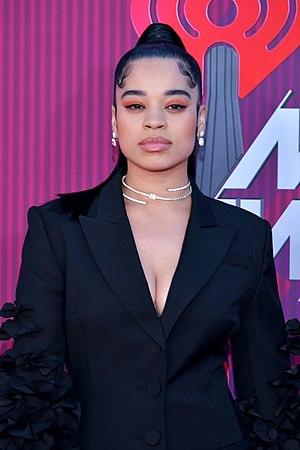
Ella Mai Howell est un auteure-compositrice-interprète anglaise. Elle signe sur le label de DJ Mustard 10 Summers Records et Interscope Records. Elle sort un EP Ready en février 2017, dont la chanson Boo'd Up sera classé à la 6ᵉ place du Billboard Hot 100 et certifiée disque de platine aux États-Unis en 2018.